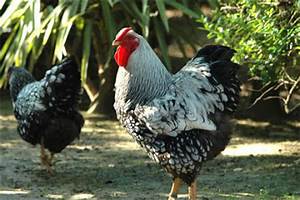
Label: chicken